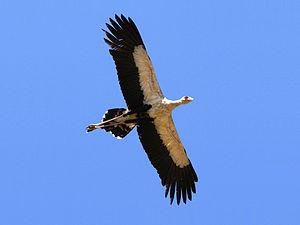
Le parc national de Tsavo East est un des plus vieux et plus grands parcs du Kenya. Ouvert en avril 1948, il est situé près de la ville de Voi dans le District de Taita de la province de la côte. Le parc est divisé par la route A109 et un chemin de fer en sections est et ouest.